Gilad Bracha

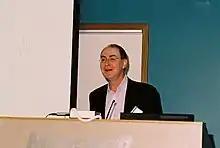
Gilad Bracha 2006

Gilad Bracha (Hebrew: גלעד ברכה) is a software engineer at F5, and formerly at Google, where he was on the Dart programming language team. He is creator of the Newspeak language, and co-author of the second and third editions of the Java Language Specification, and a major contributor to the second edition of the Java Virtual Machine Specification.